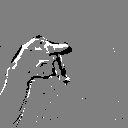
ASL letter: p